St. Paraskevi's Church, Çetë

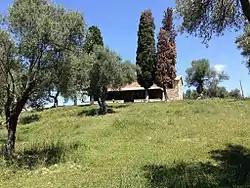
The church from below the hill where it's situated

St. Paraskevi's Church is an Albanian Orthodox church in Çetë, Kavajë Municipality, Albania. It became a Cultural Monument of Albania in 1963.